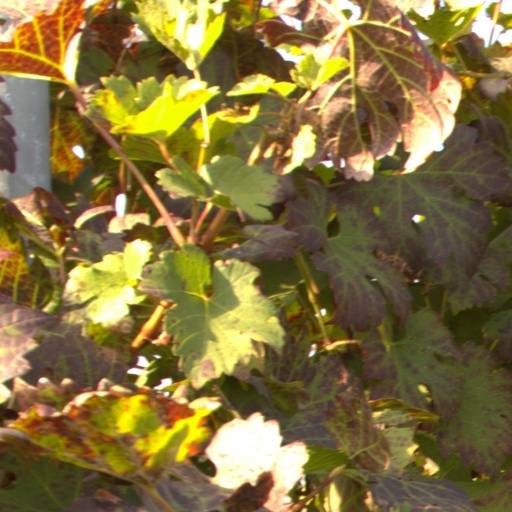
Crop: grape